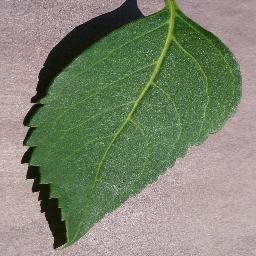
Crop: cherry
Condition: (including_sour)_healthy